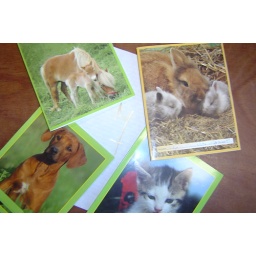
7 huisdieren in groep 4. Geteld en bedacht door Ruby. (foto van 7 huisdieren)